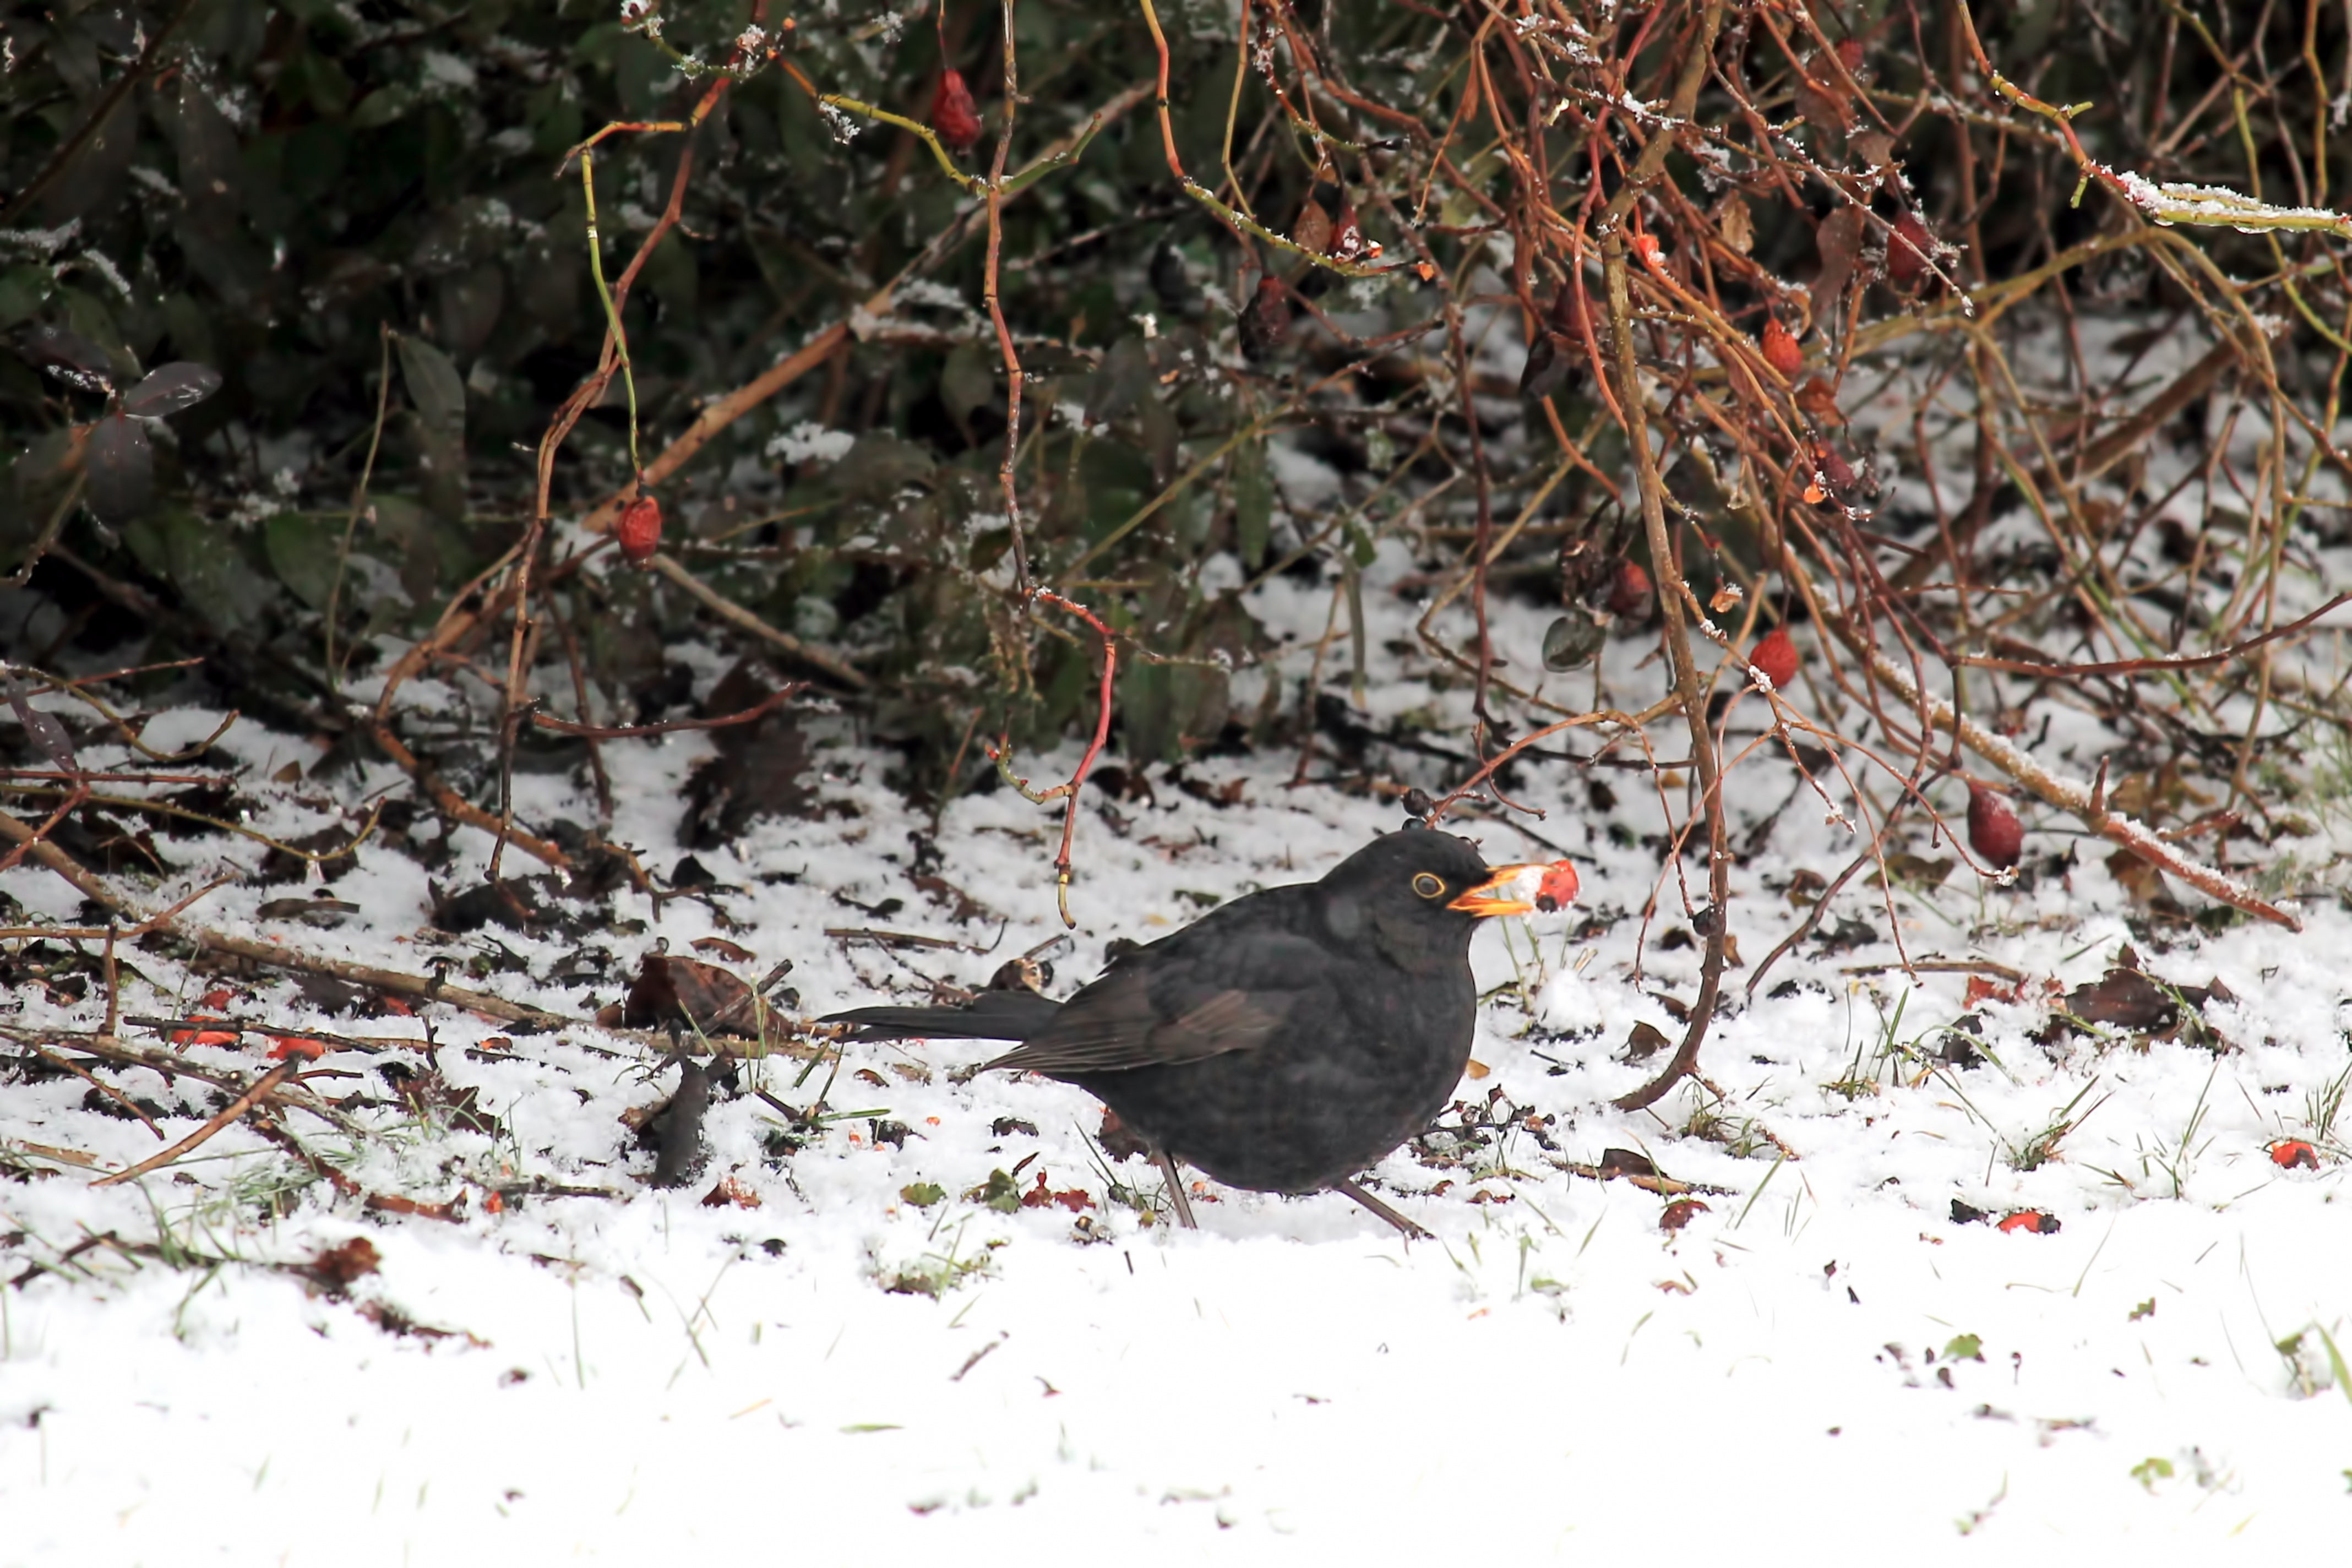
branch, snow, winter, bird, leaf, wildlife, weather, eat, season, fauna, songbird, blackbird, foraging, old world flycatcher, perching bird